Beti Bricelj

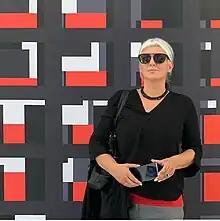
Beti Bricelj

In 2000 she graduated from Fine Arts on Arthouse – College of Visual Arts in Ljubljana. After completing her studies, she continued her education in Australia where she lived for a year. Bricelj participated in a research study of the Aboriginal culture organized by the Department of Aboriginal Affairs, Adelaide, South Australia.